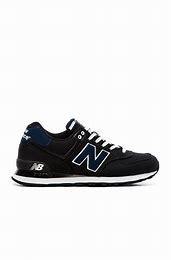
Brand: New
Model: Balance ML574